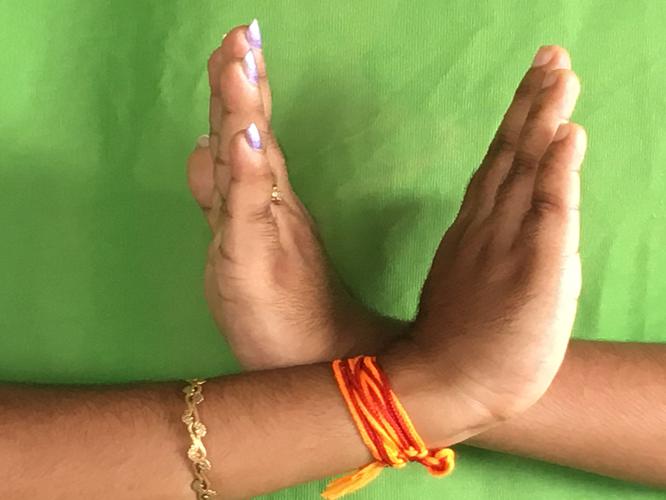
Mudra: Swastikam
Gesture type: double_hand